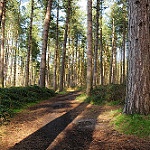
Label: forest